Frederick C. Weyand

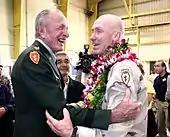
Weyand (left) in 2005

After retiring from the United States Army in 1976, Weyand moved to Honolulu, Hawaii, which was also the home of the 25th Infantry Division. He became active in Hawai'i community affairs and held a number of prominent business positions, including corporate secretary and senior vice president of First Hawaiian Bank between 1976 and 1982. He was an active member of the Rotary Club of Honolulu and a trustee of the now-dissolved Samuel M. Damon Estate, as well as the American Red Cross Hawaii Chapter, where he served as chairman of the board in 1992 and director of the Honolulu Symphony. He was active in the Sony Open golf tournament, Shriners Club, the East-West Center, the Asia-Pacific Center for Security Studies, and the Hawaii Theatre.